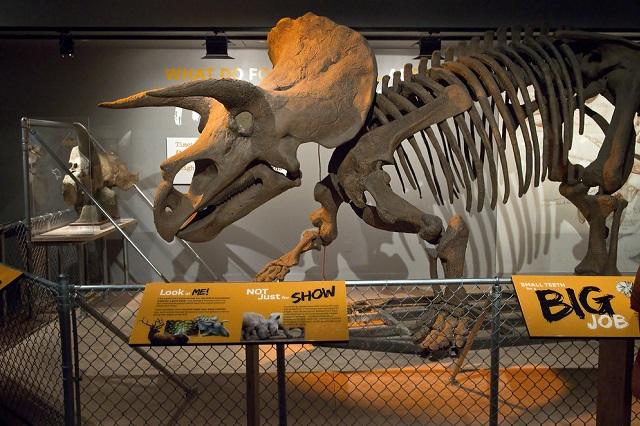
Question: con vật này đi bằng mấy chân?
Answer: con vật này đi bằng bốn chân